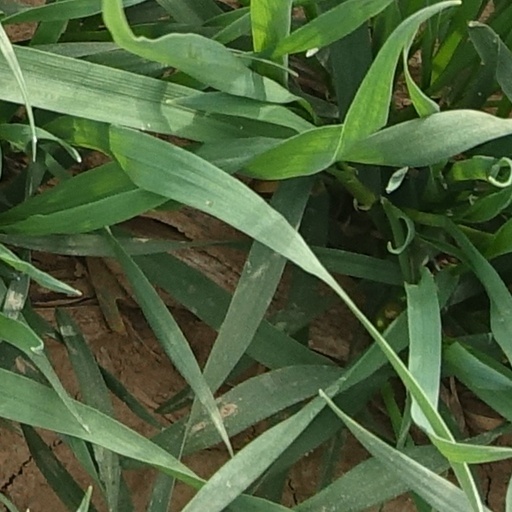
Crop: wheat